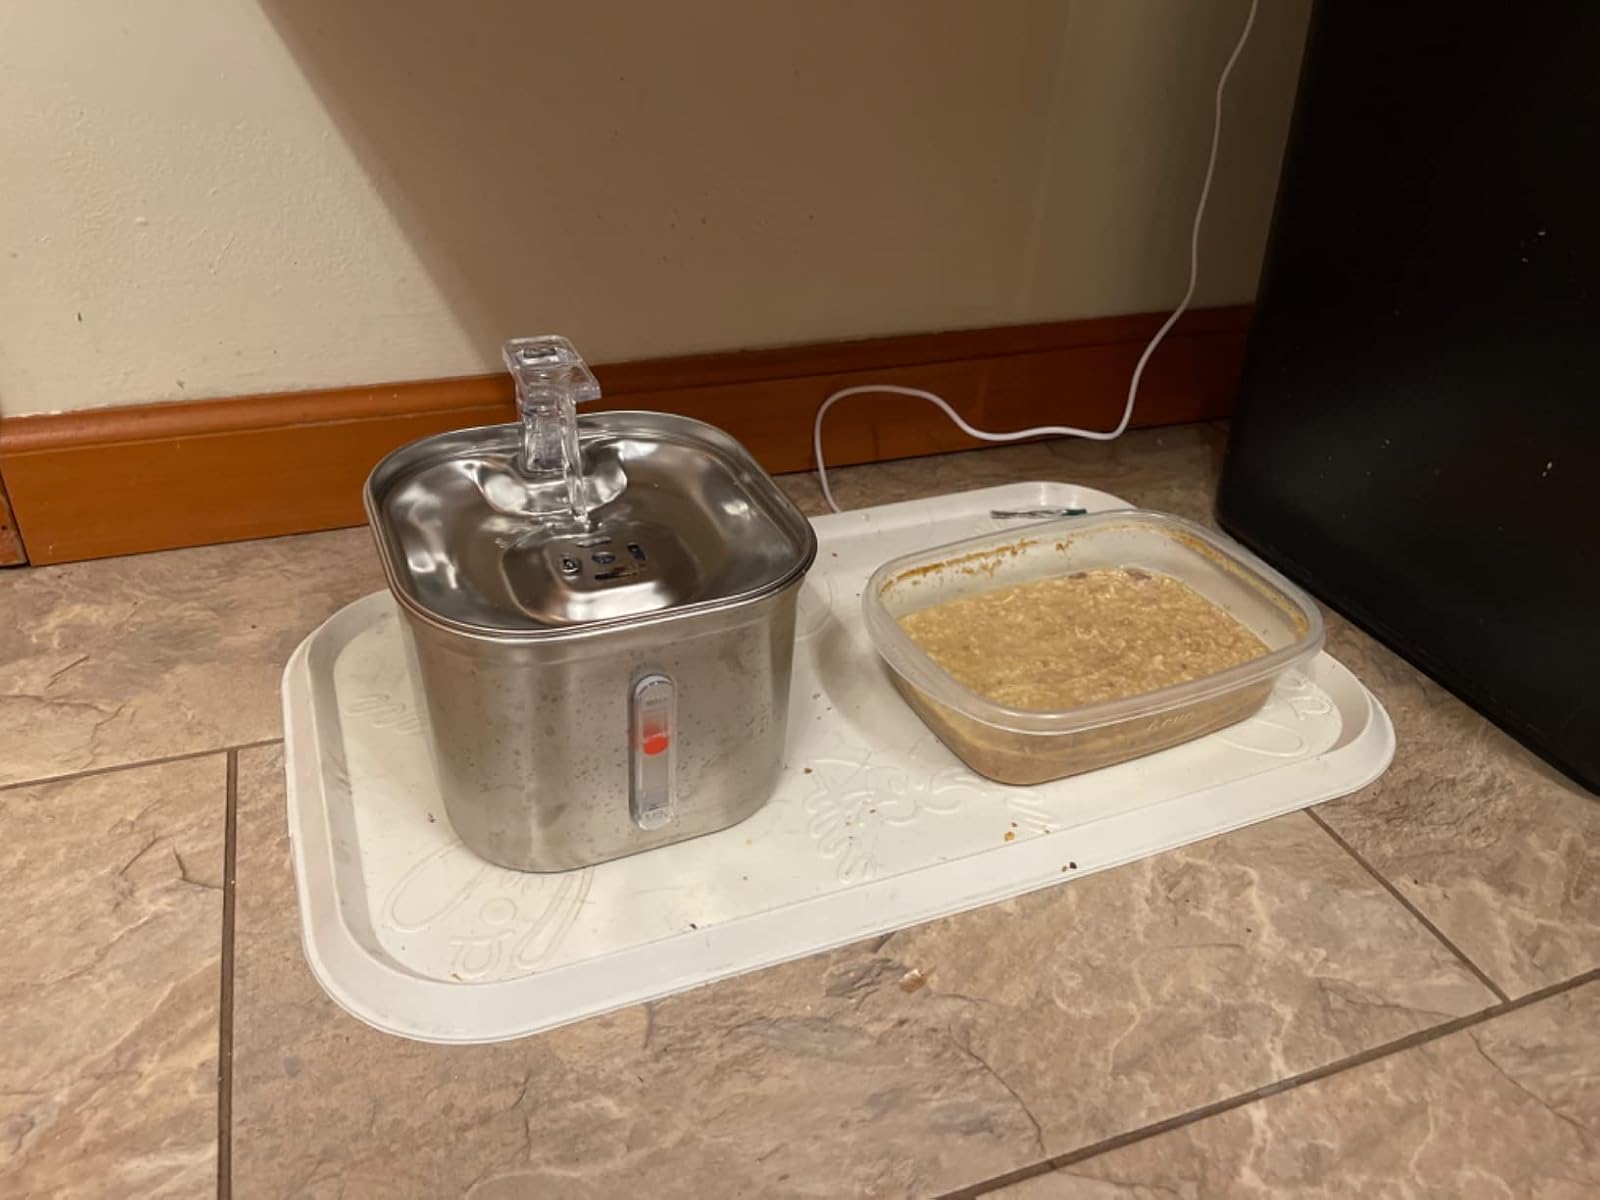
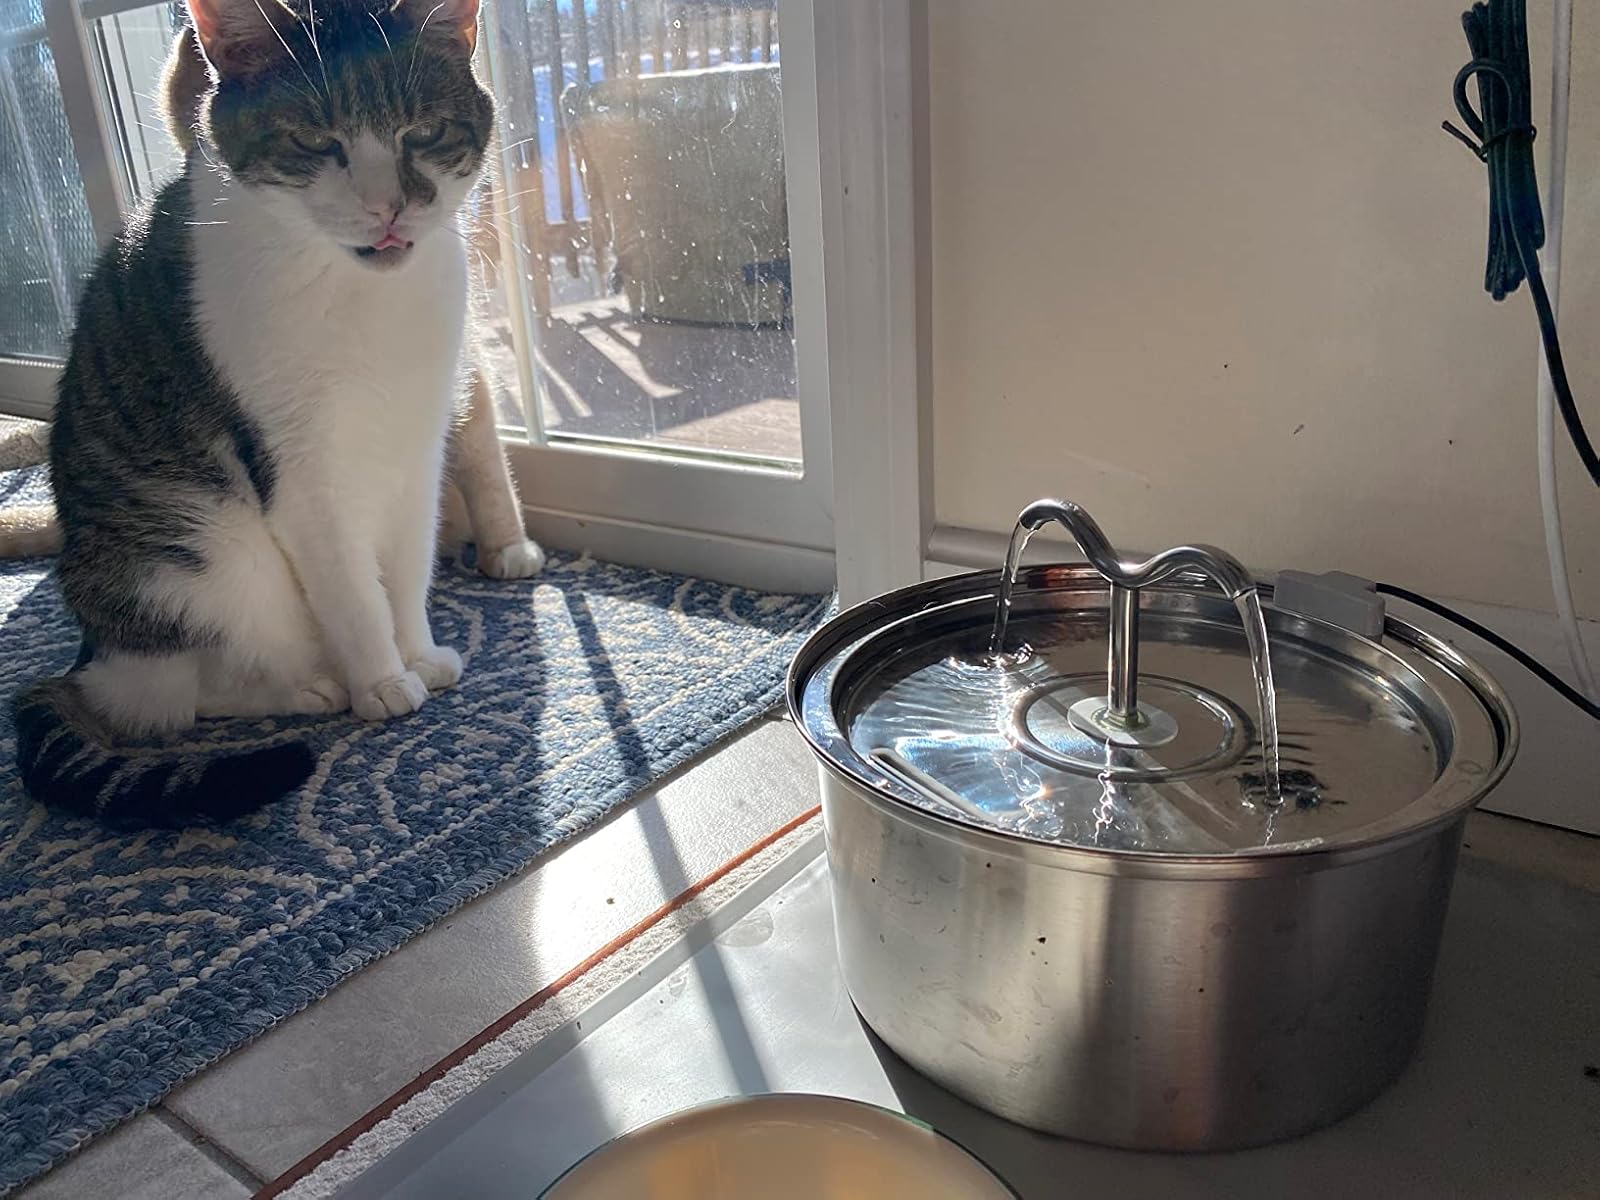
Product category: items_bowl
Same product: no